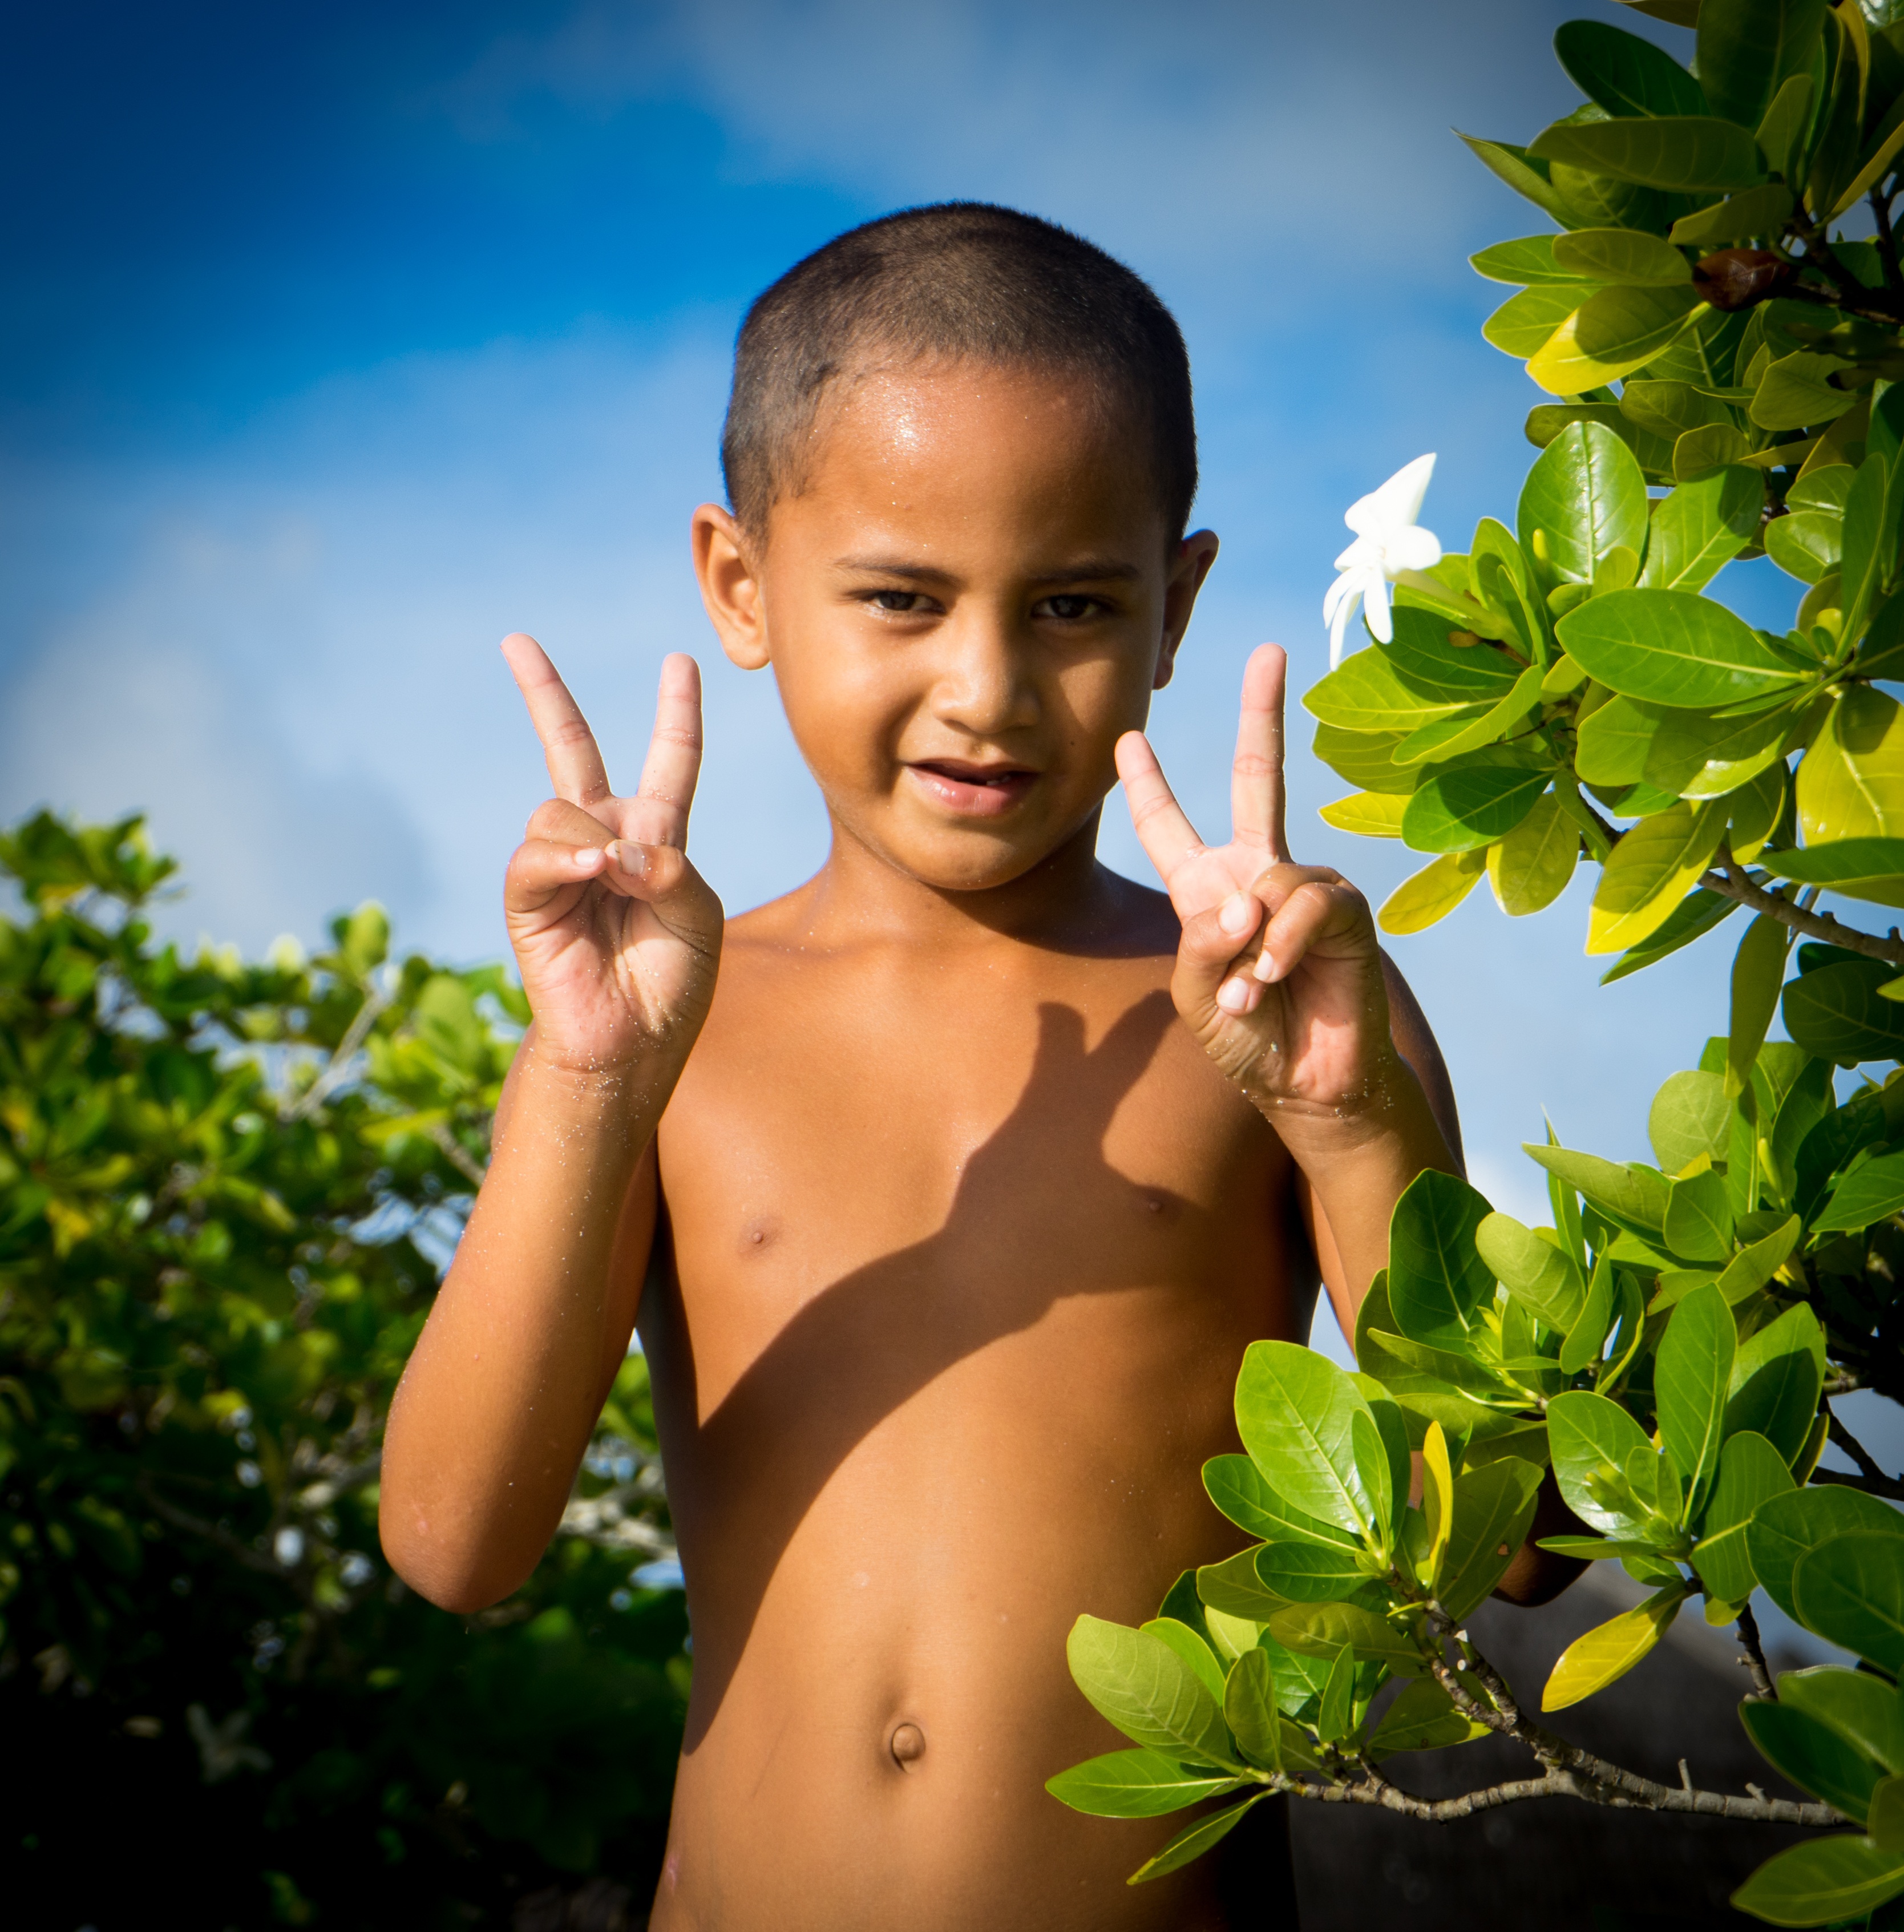
hand, nature, person, sunlight, flower, summer, vacation, coastline, portrait, finger, jungle, tropical, child, muscle, beauty, exotic, tahiti, abdomen, little boy, french polynesia, natural environment, bora bora